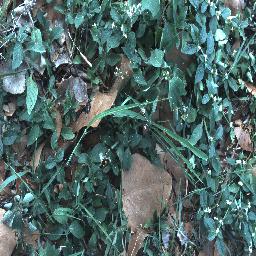
Label: negative